Flag of Phoenix

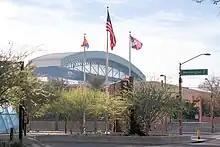
The flag flying alongside the flag of the United States and the flag of Arizona outside Chase Field

The flag is of 5:9 proportion and consists of a maroon background (officially PMS 228) and a white phoenix in the center of the flag, the same icon used in the seal of Phoenix. The bird's wings curve upward to nearly complete a full circle, with a diameter of one-third the length of the flag. In Greek, "phoenix" means purple, a fact reflected in the color choice for the flag. The mythological phoenix is the namesake of the city, suggested by Darrell Duppa in 1868, because it described a city born from the ruins of former Native American civilizations. The design of the flag may take inspiration from those of Japanese prefecture flags.